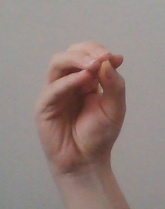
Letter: ha